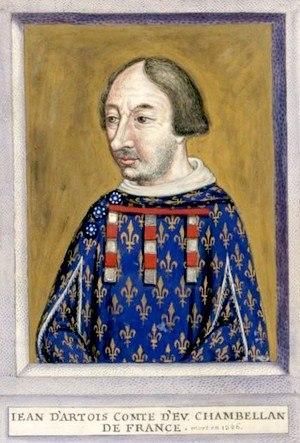
Jean d'Artois, dit Sans-Terre, comte d'Eu, fils de Robert III d'Artois, seigneur de Conches et de Beaumont le Roger, et de Jeanne de Valois.
Cette page dresse une liste de personnalités nées au cours de l'année 1321 :